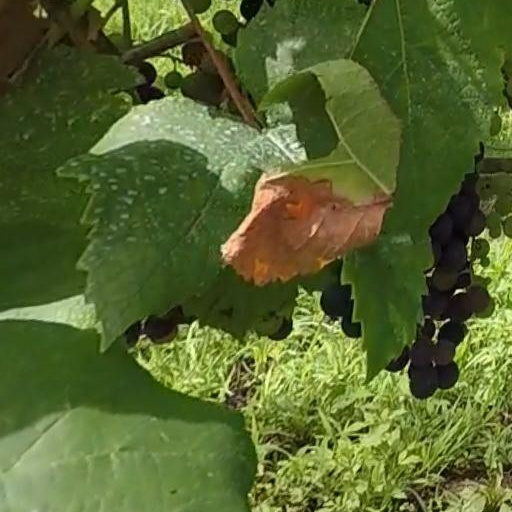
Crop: grape